Alba Madonna

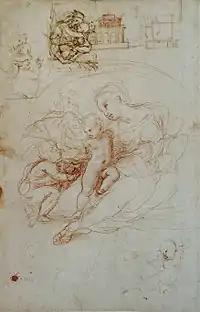
Raphael's study for what became the "Alba Madonna", with other sketches, Palais des Beaux-Arts de Lille

During World War II the Alba Madonna was part of a group of over 100 pieces of art belonging to the National Gallery of Art that were transported by train to Asheville, North Carolina, where they were stored in the unfinished music room of the Vanderbilt mansion, Biltmore House. Done with the utmost secrecy, heavy steel doors were installed and bars were put in the windows of the barren music room. In 1944 after it became clear that the war would soon be over the paintings were moved back to the National Gallery of Art.